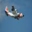
Label: airplane